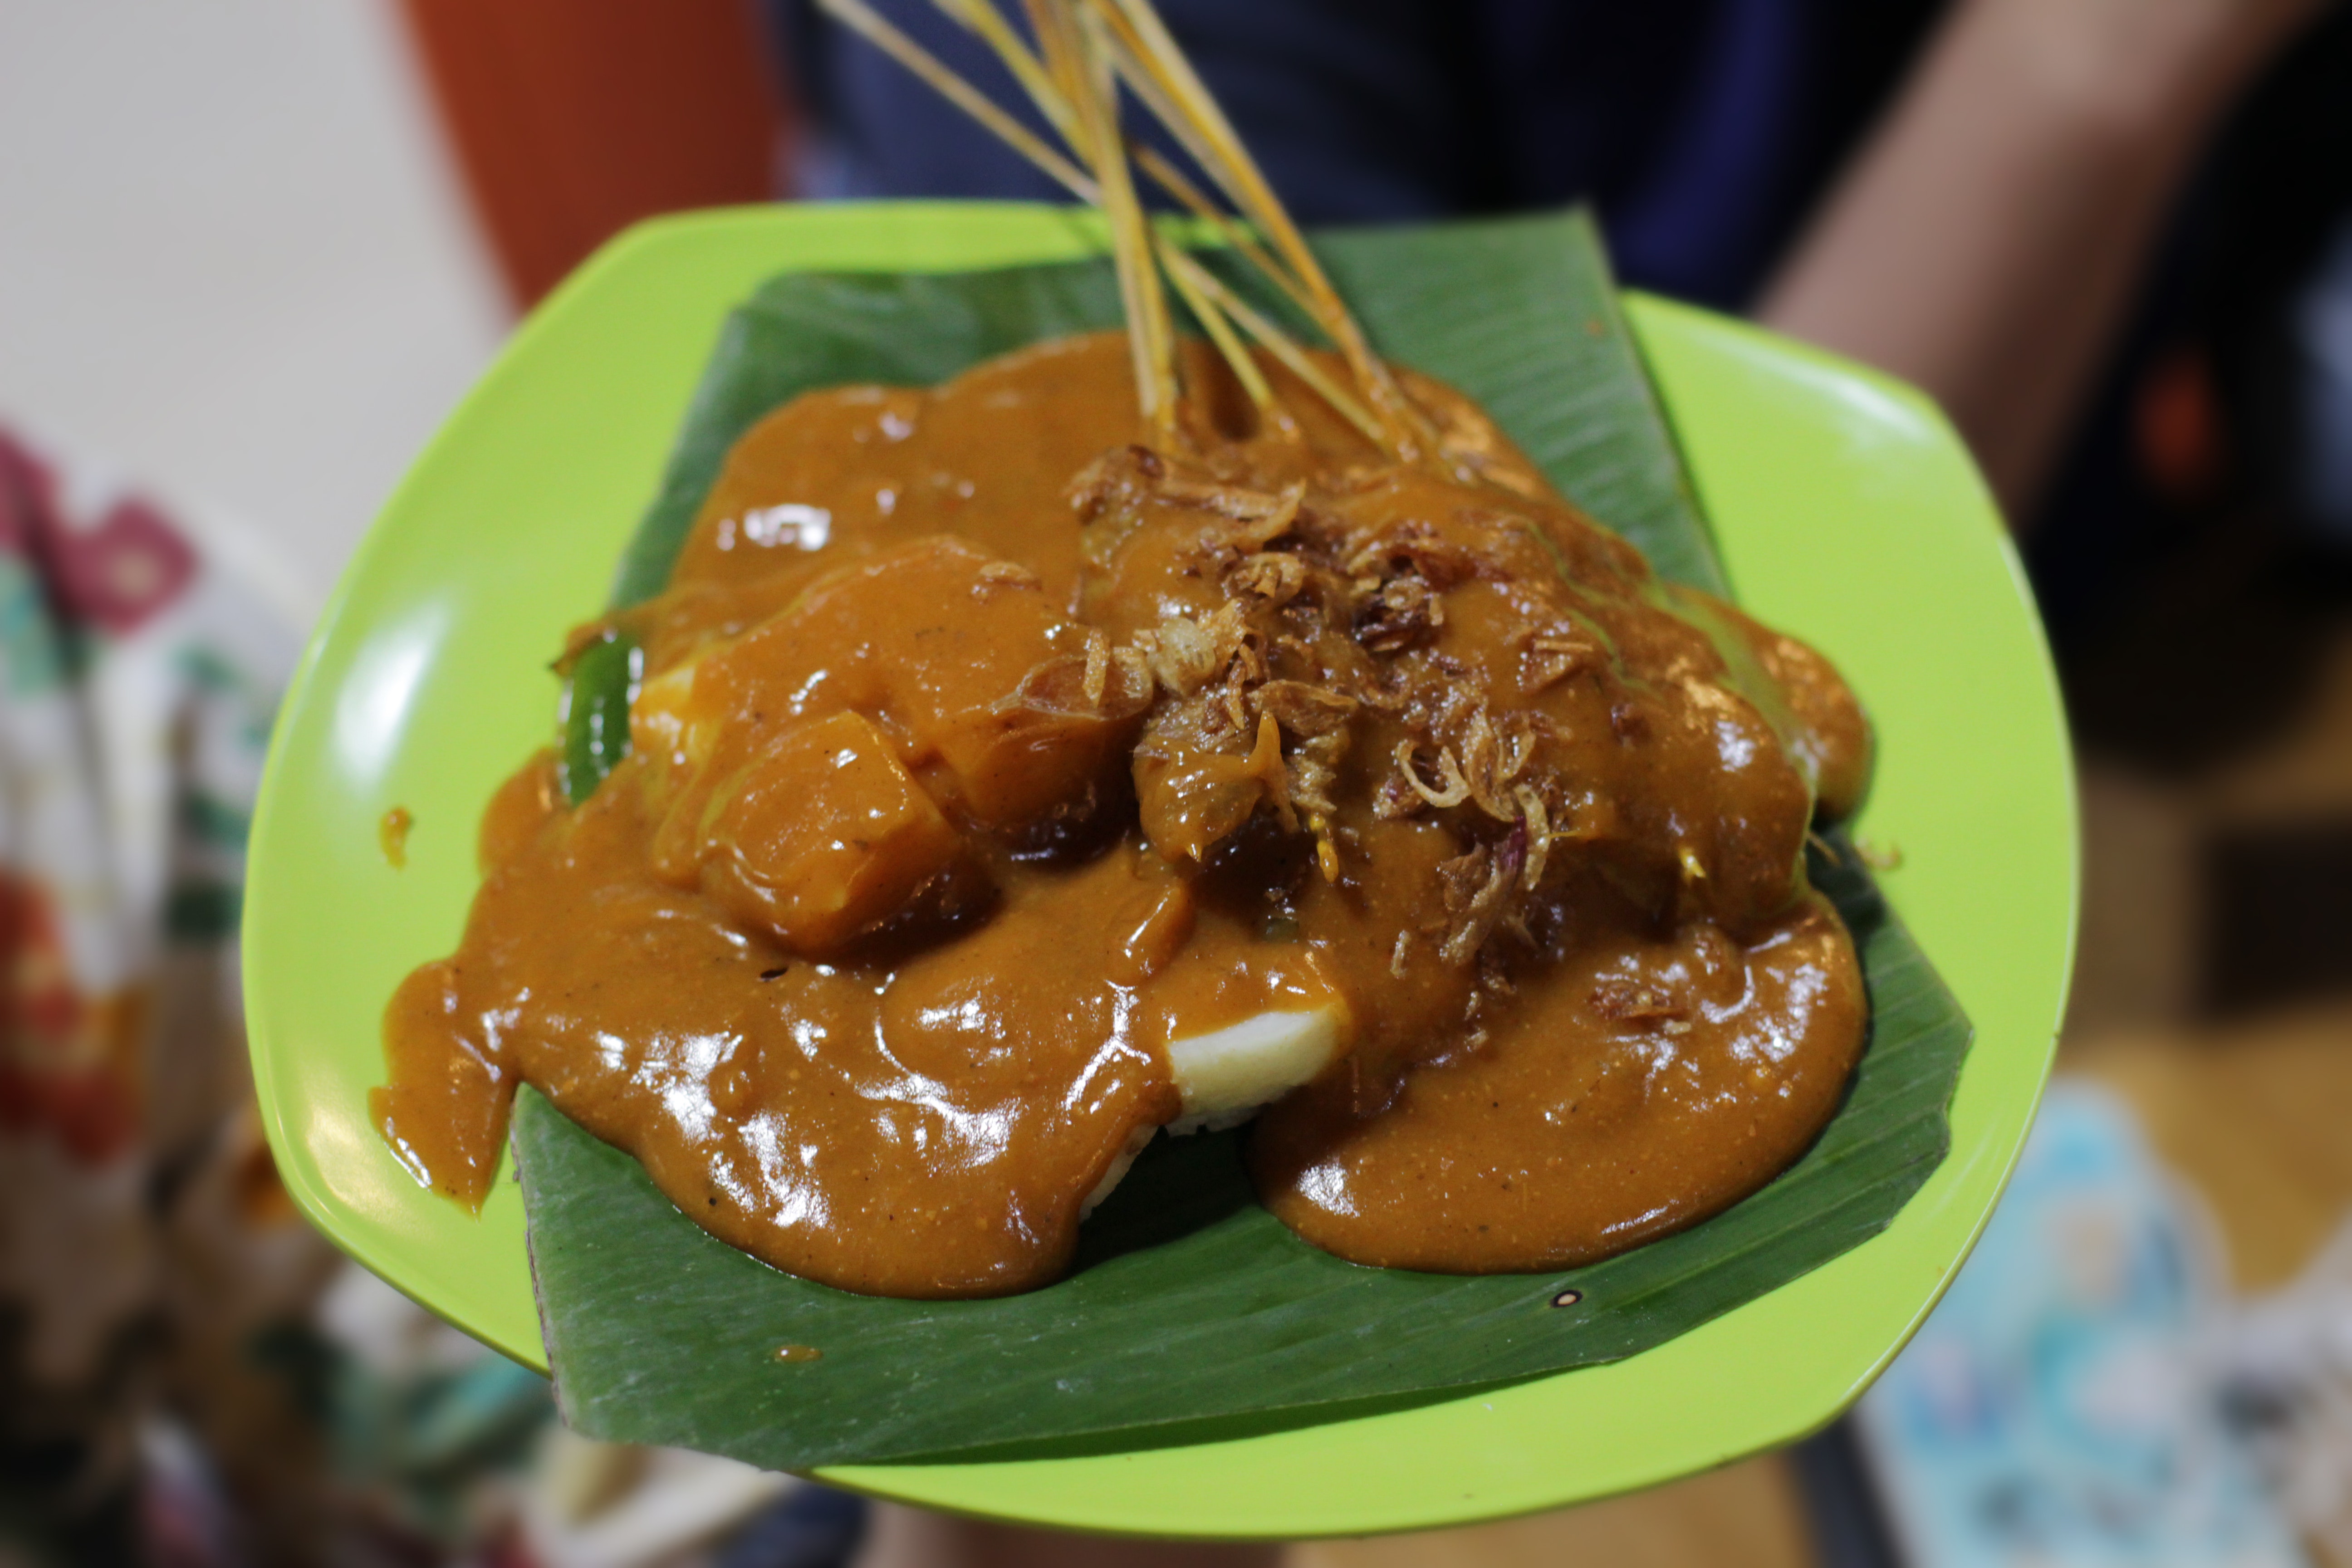
food, dish, cuisine, ingredient, satay, meat, produce, Peanut sauce, malaysian food